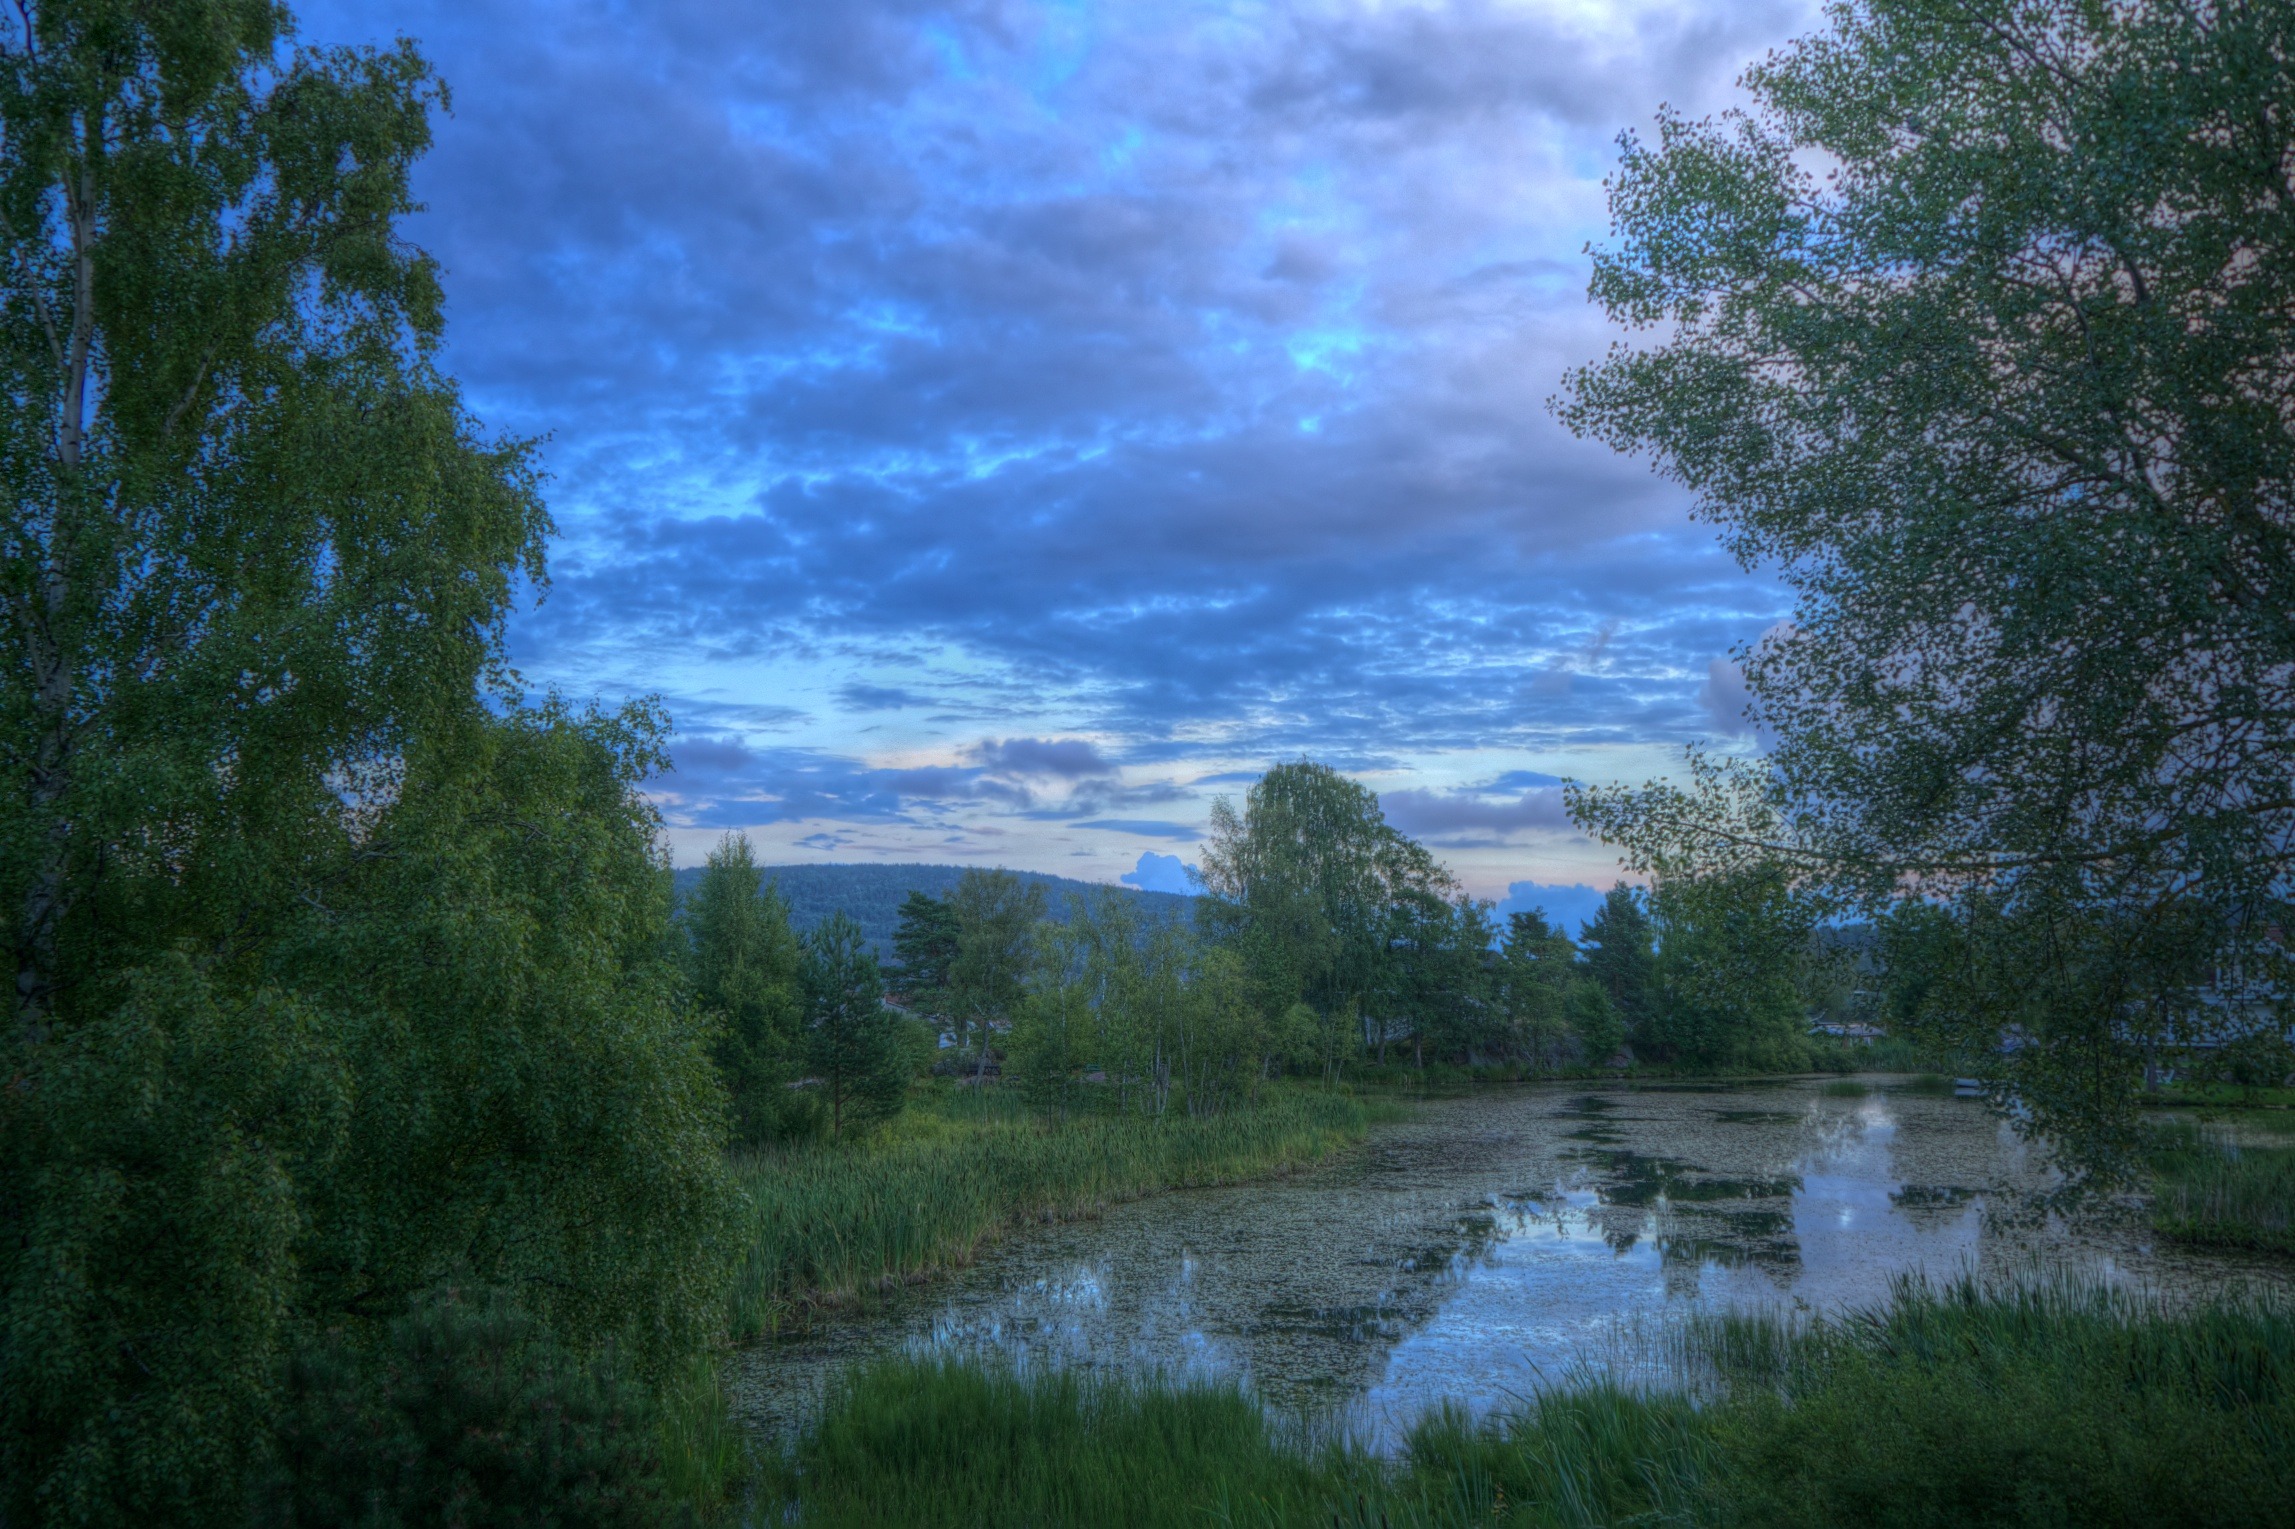
landscape, tree, nature, forest, marsh, wilderness, cloud, sky, meadow, morning, lake, river, travel, pond, reflection, autumn, waterway, wetland, woodland, habitat, ecosystem, norway, norge, scandinavia, natural environment, atmospheric phenomenon, woody plant, s tre